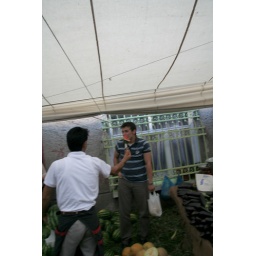
street market near Sulukule (photo Cristina) forcefeeding a friend watermelon on the end of a knife